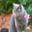
Label: cat